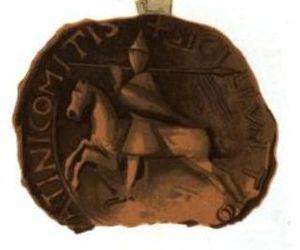
Thibaut IV de Blois